William Millington

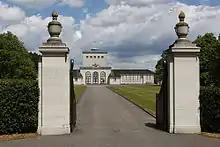
The Runneymeade Memorial at Englefield Green, where Millington is commemorated

Millington is credited with the destruction of nine German aircraft, with a share in two others shot down. He also probably destroyed another four aircraft and damaged three.